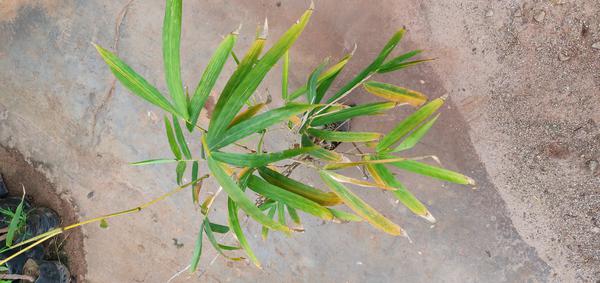
Plant: Bamboo